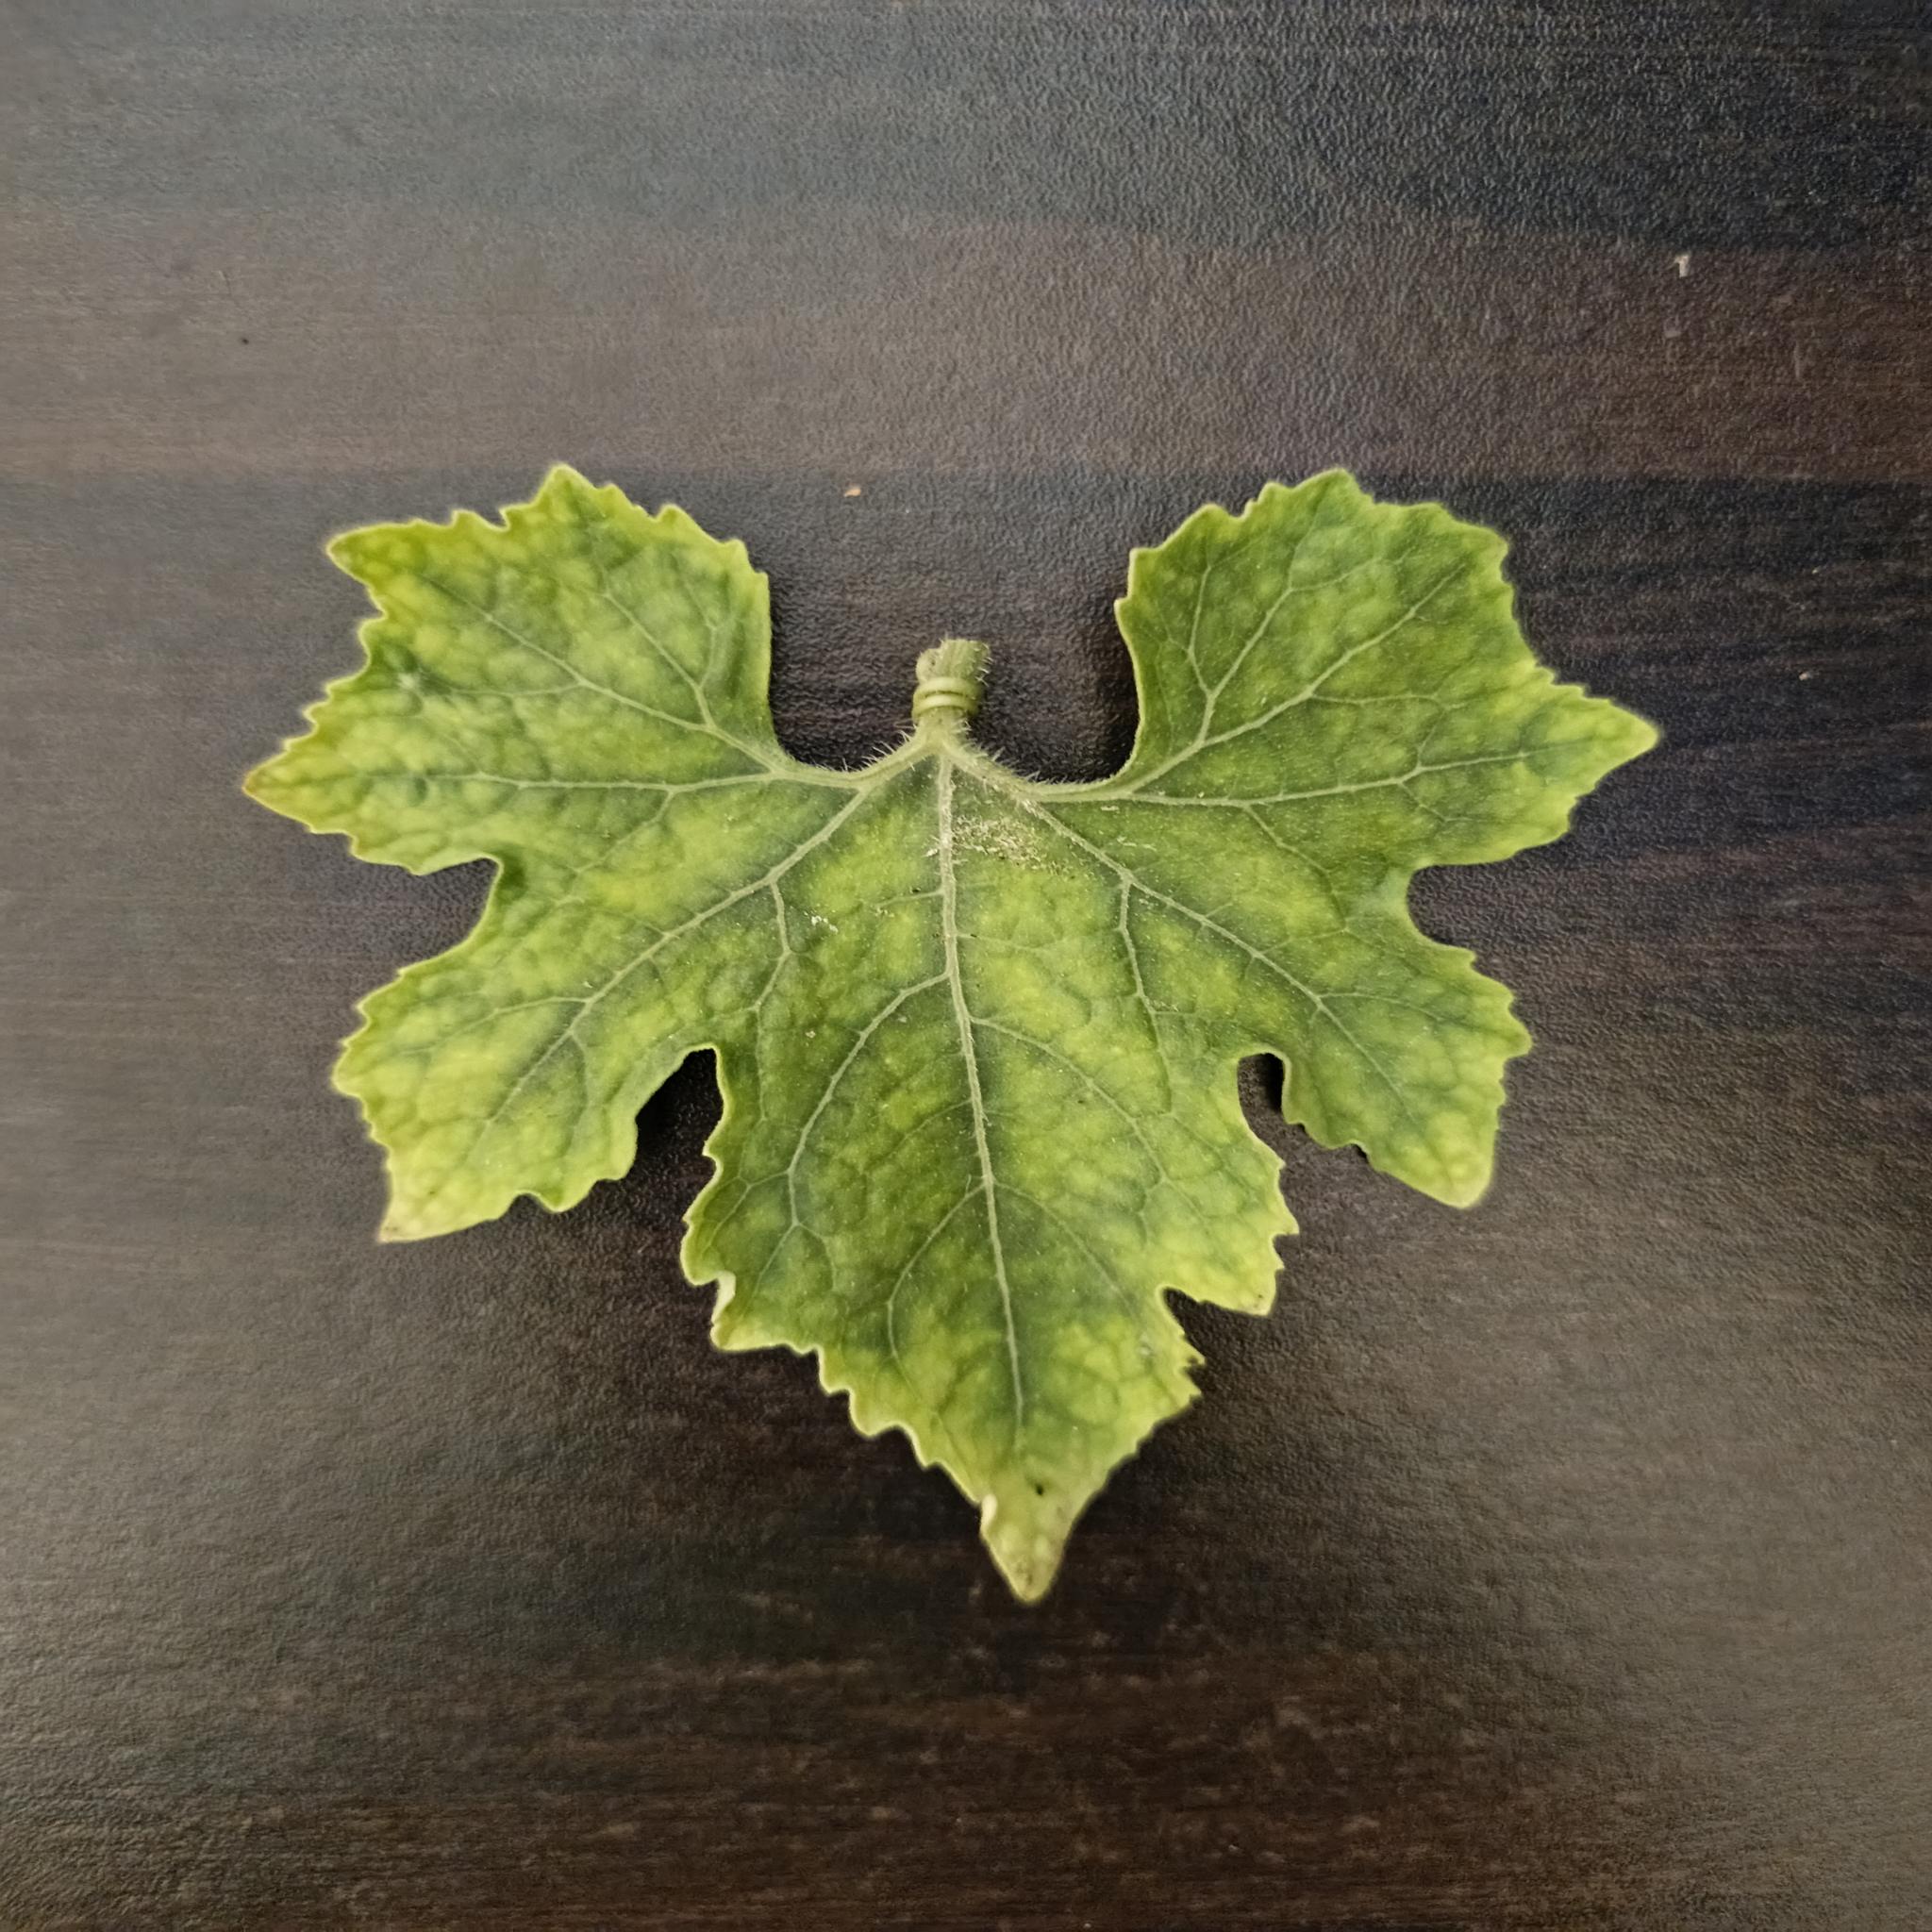
Label: Downy mildew